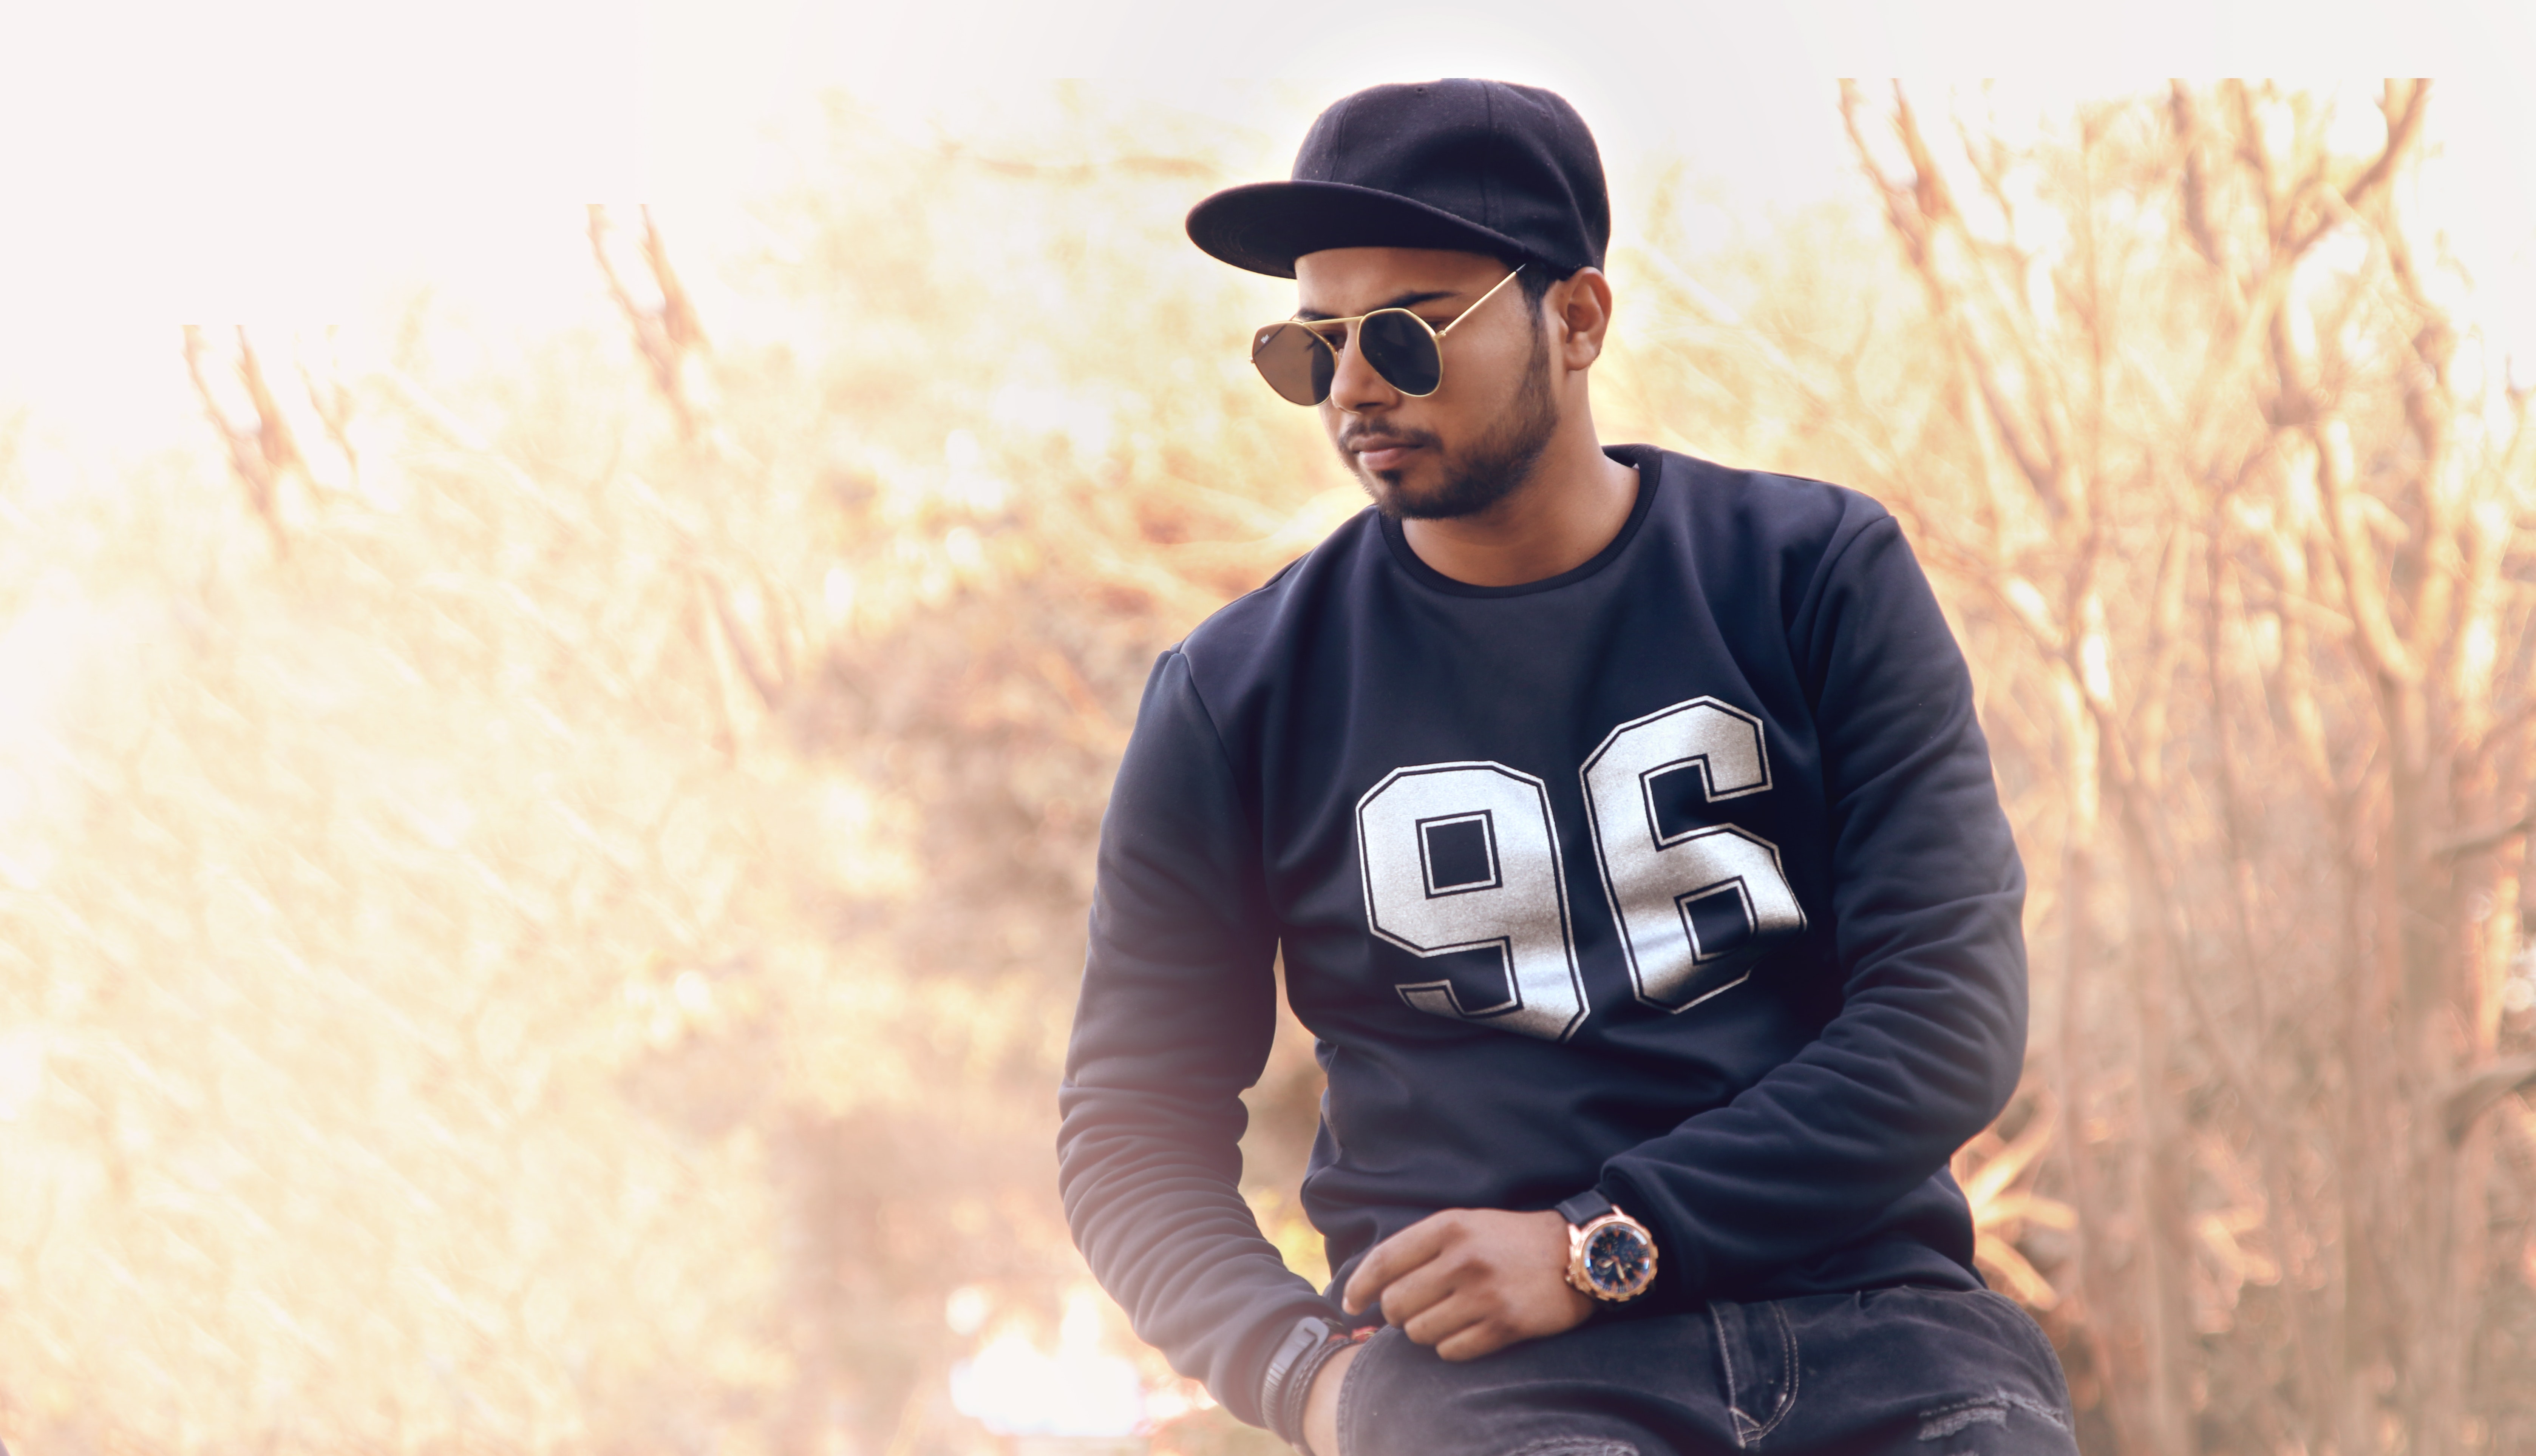
cool, eyewear, sunglasses, t shirt, outerwear, photography, headgear, music, sleeve, neck, glasses, cap, beard, photo shoot, street fashion